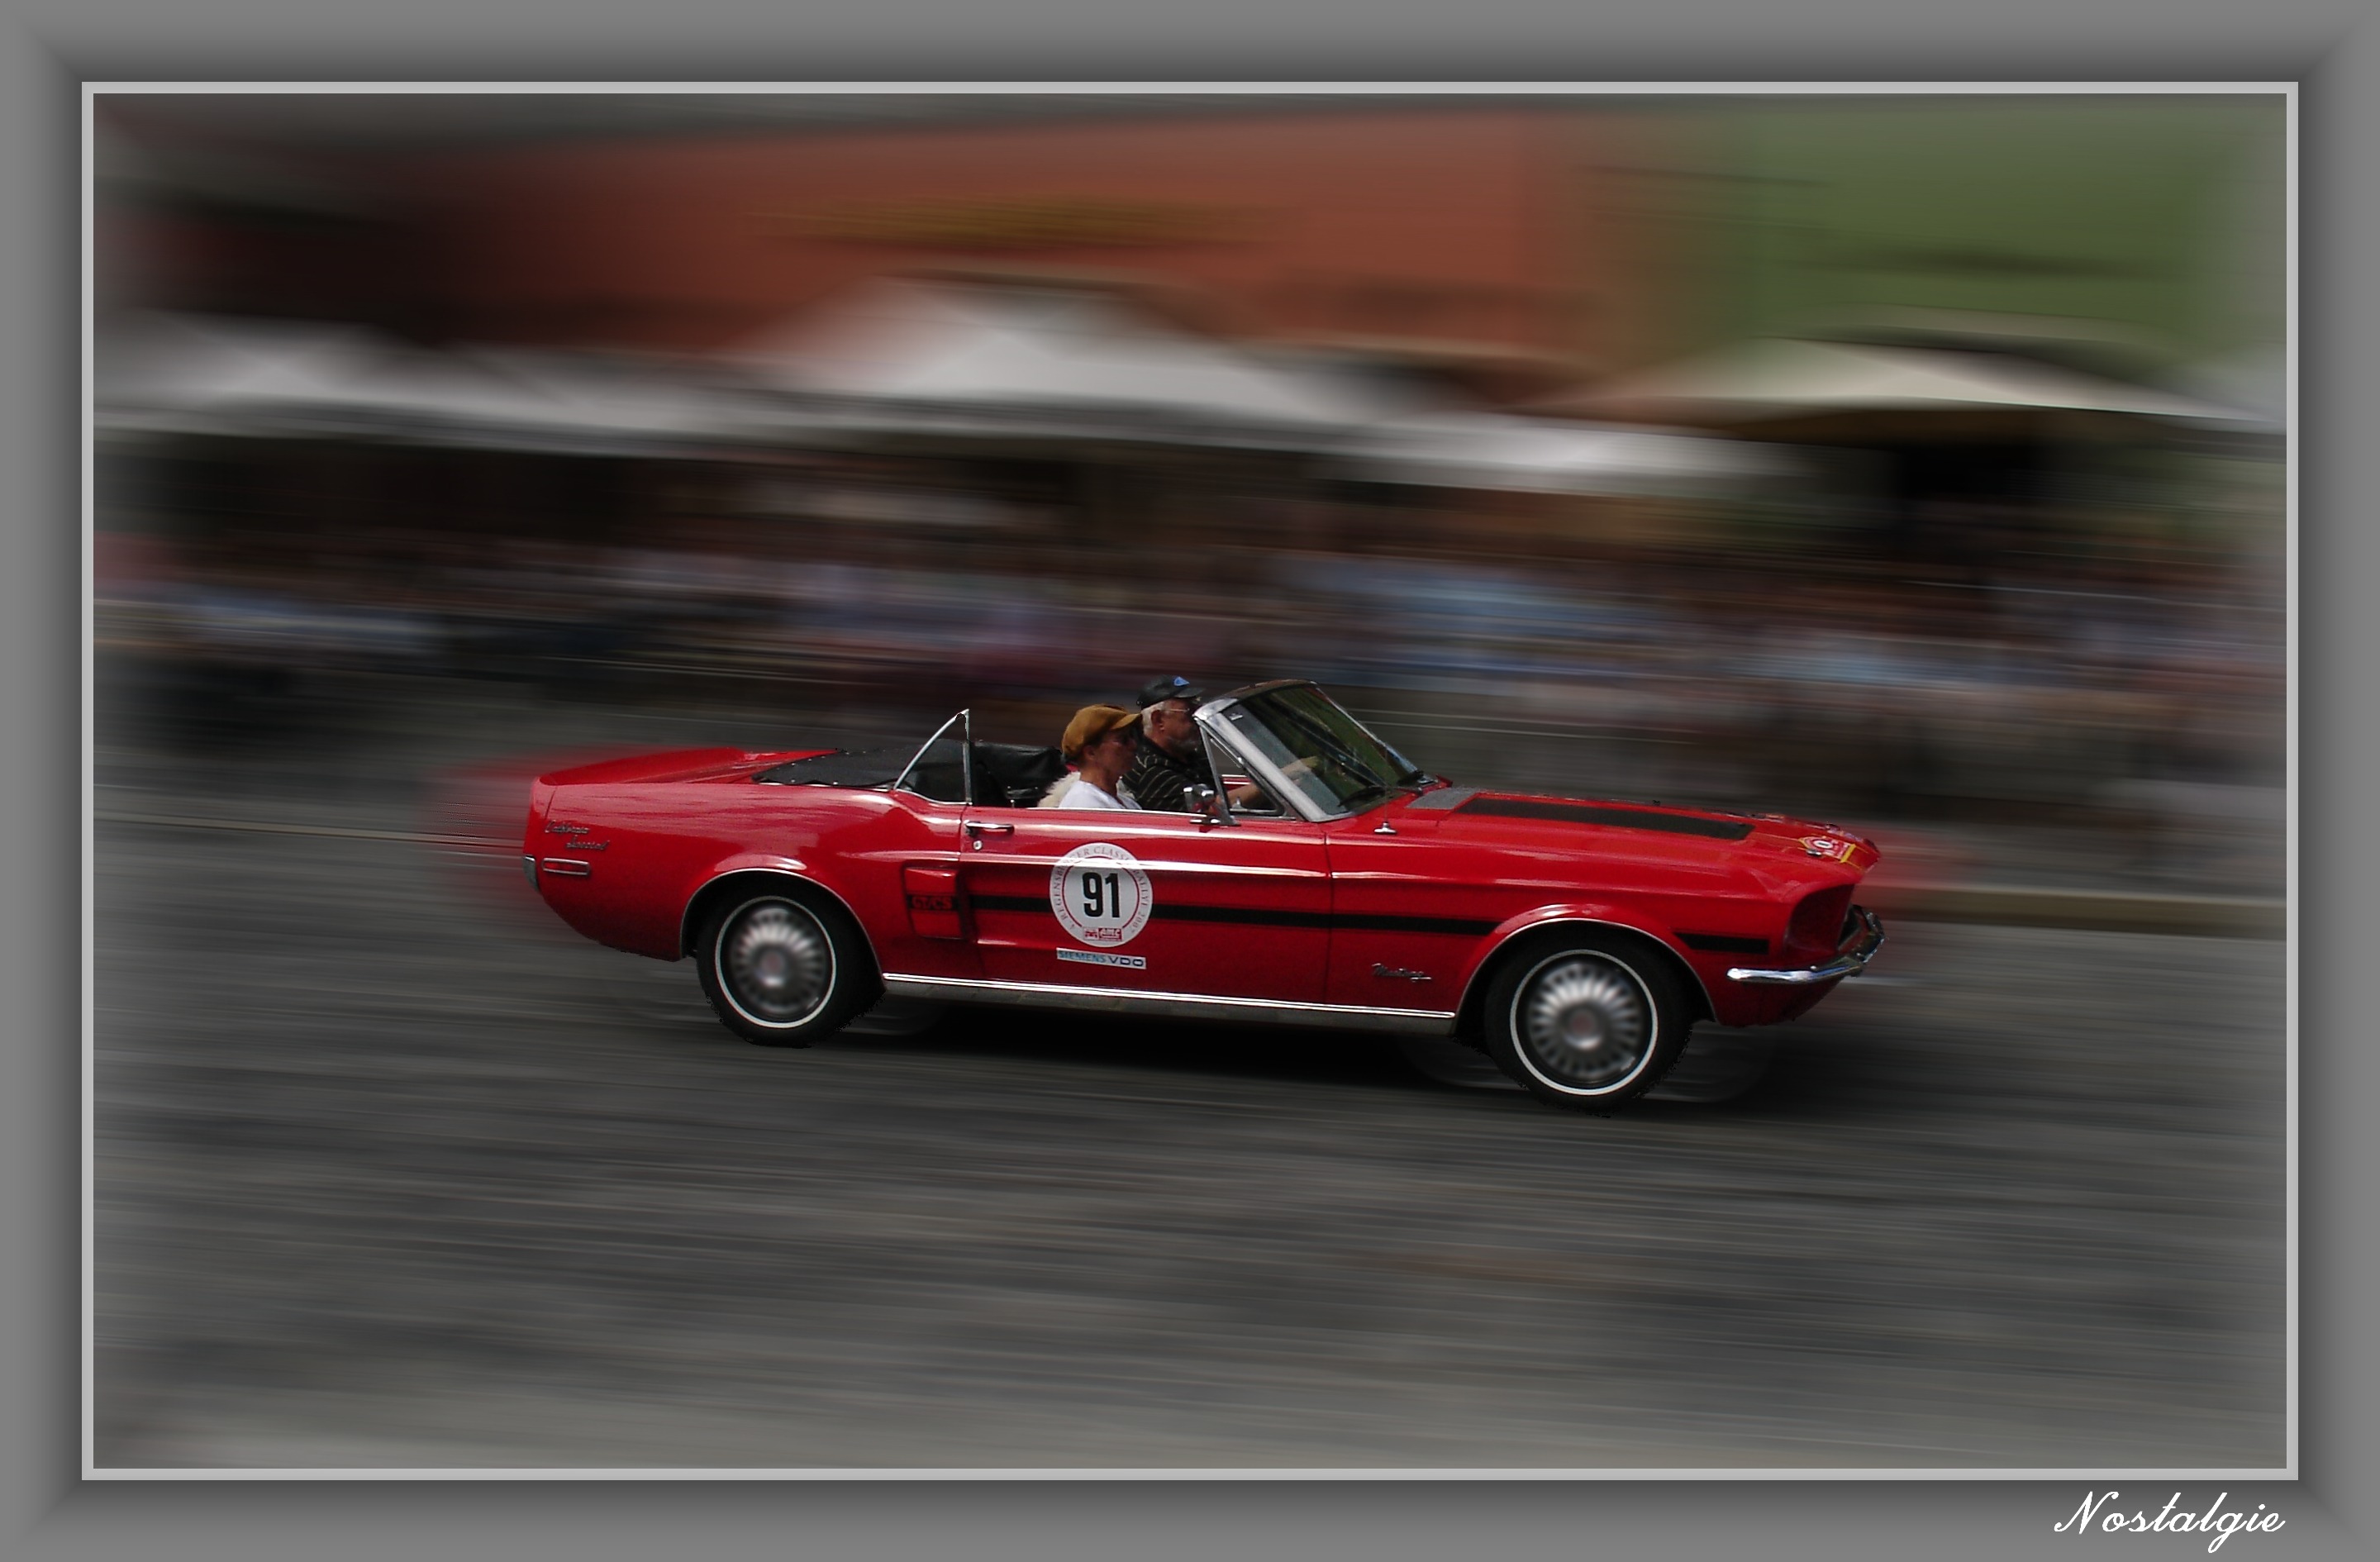
car, vehicle, auto, sports car, muscle car, convertible, car racing, model car, land vehicle, auto racing, automobile make, automotive exterior, automotive design, luxury vehicle